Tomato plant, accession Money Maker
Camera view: tilt-top (135 deg); turntable rotation: 120 degrees
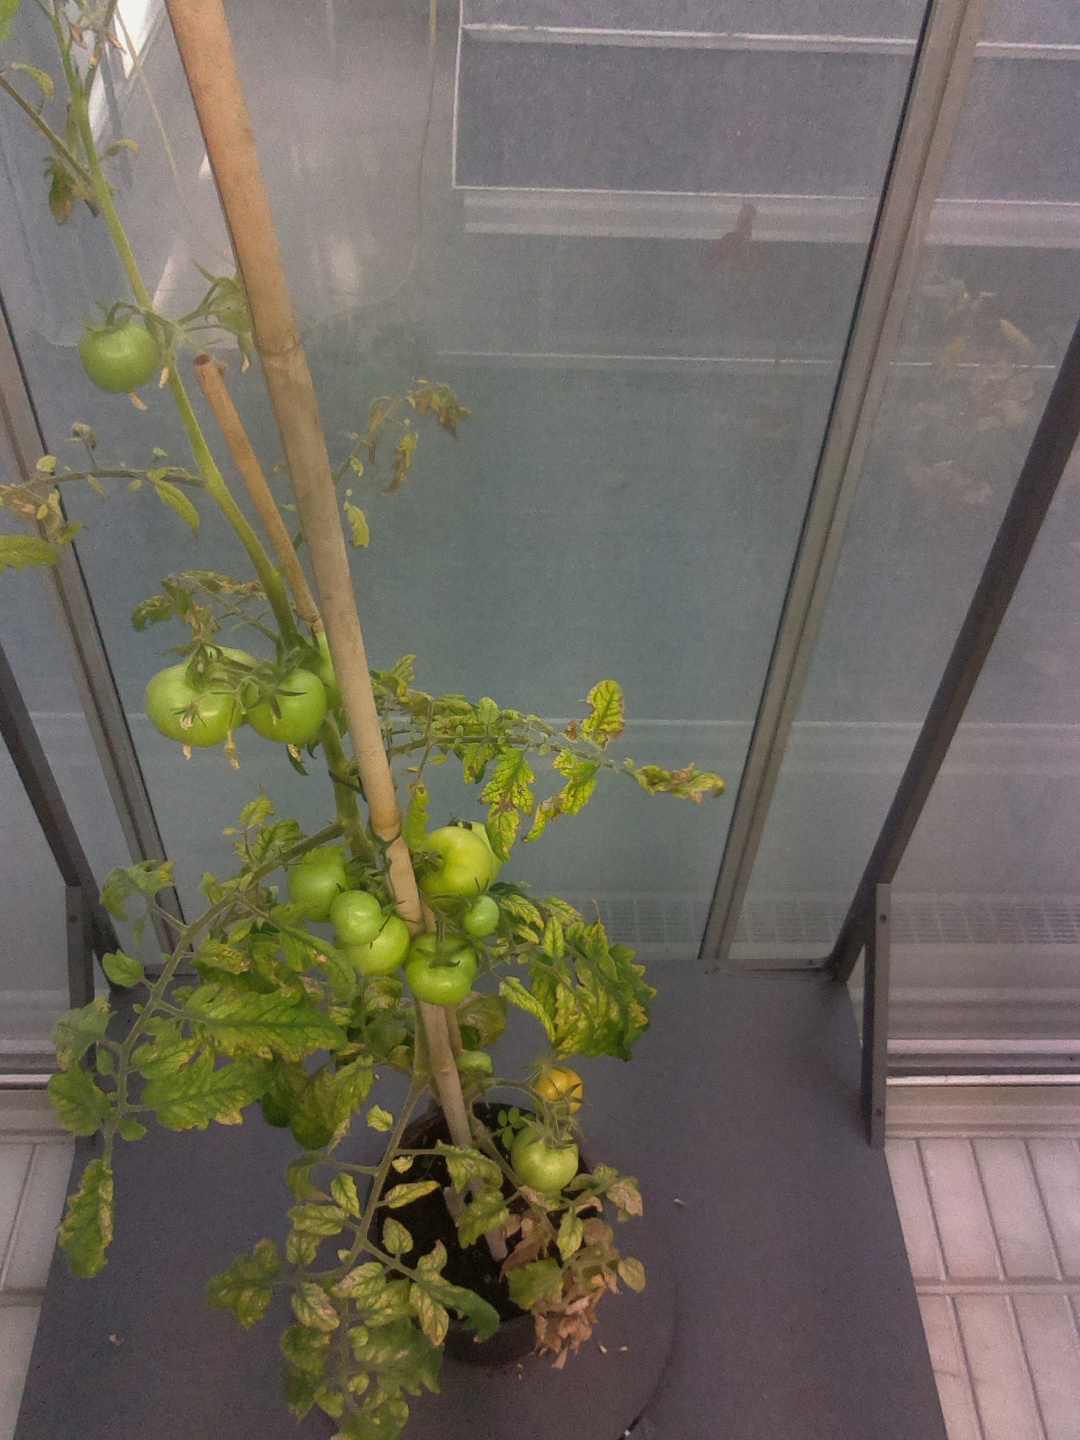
BBCH growth stage 78: 80% -90% of final fruit size